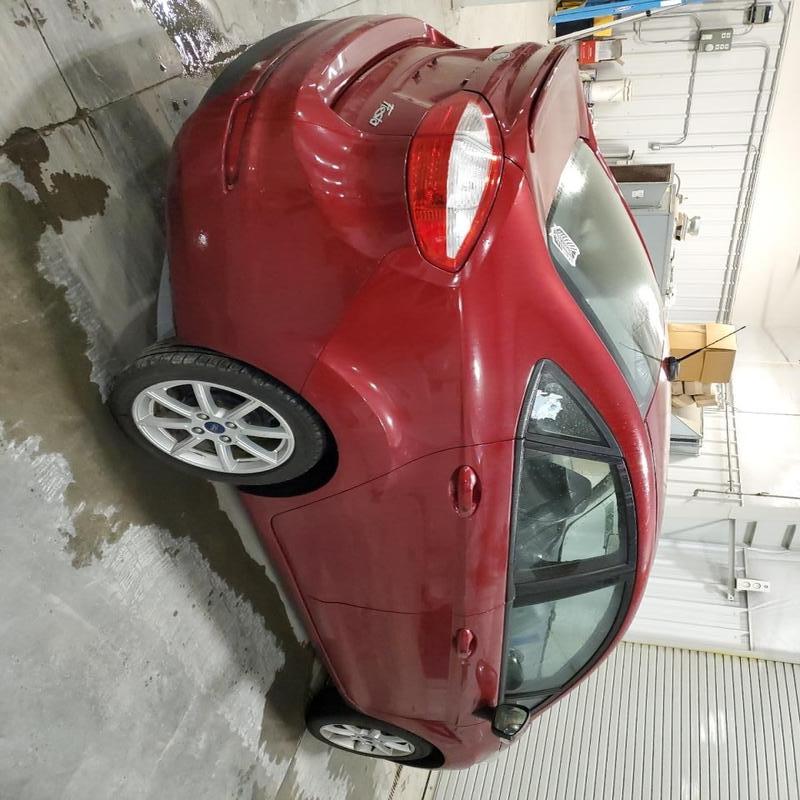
Aucun dommage détecté.
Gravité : aucun